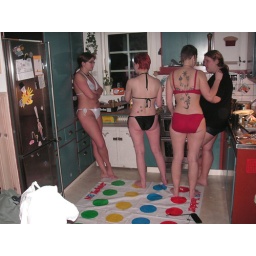
Easter party in the tub under the stars. Always end up in the kitchen discussing important stuff=)